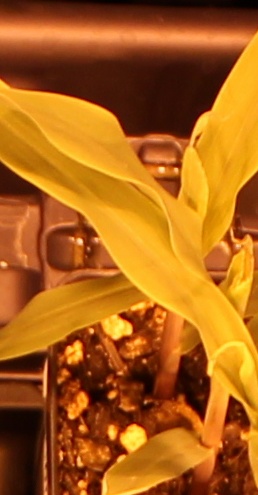
Label: Corn